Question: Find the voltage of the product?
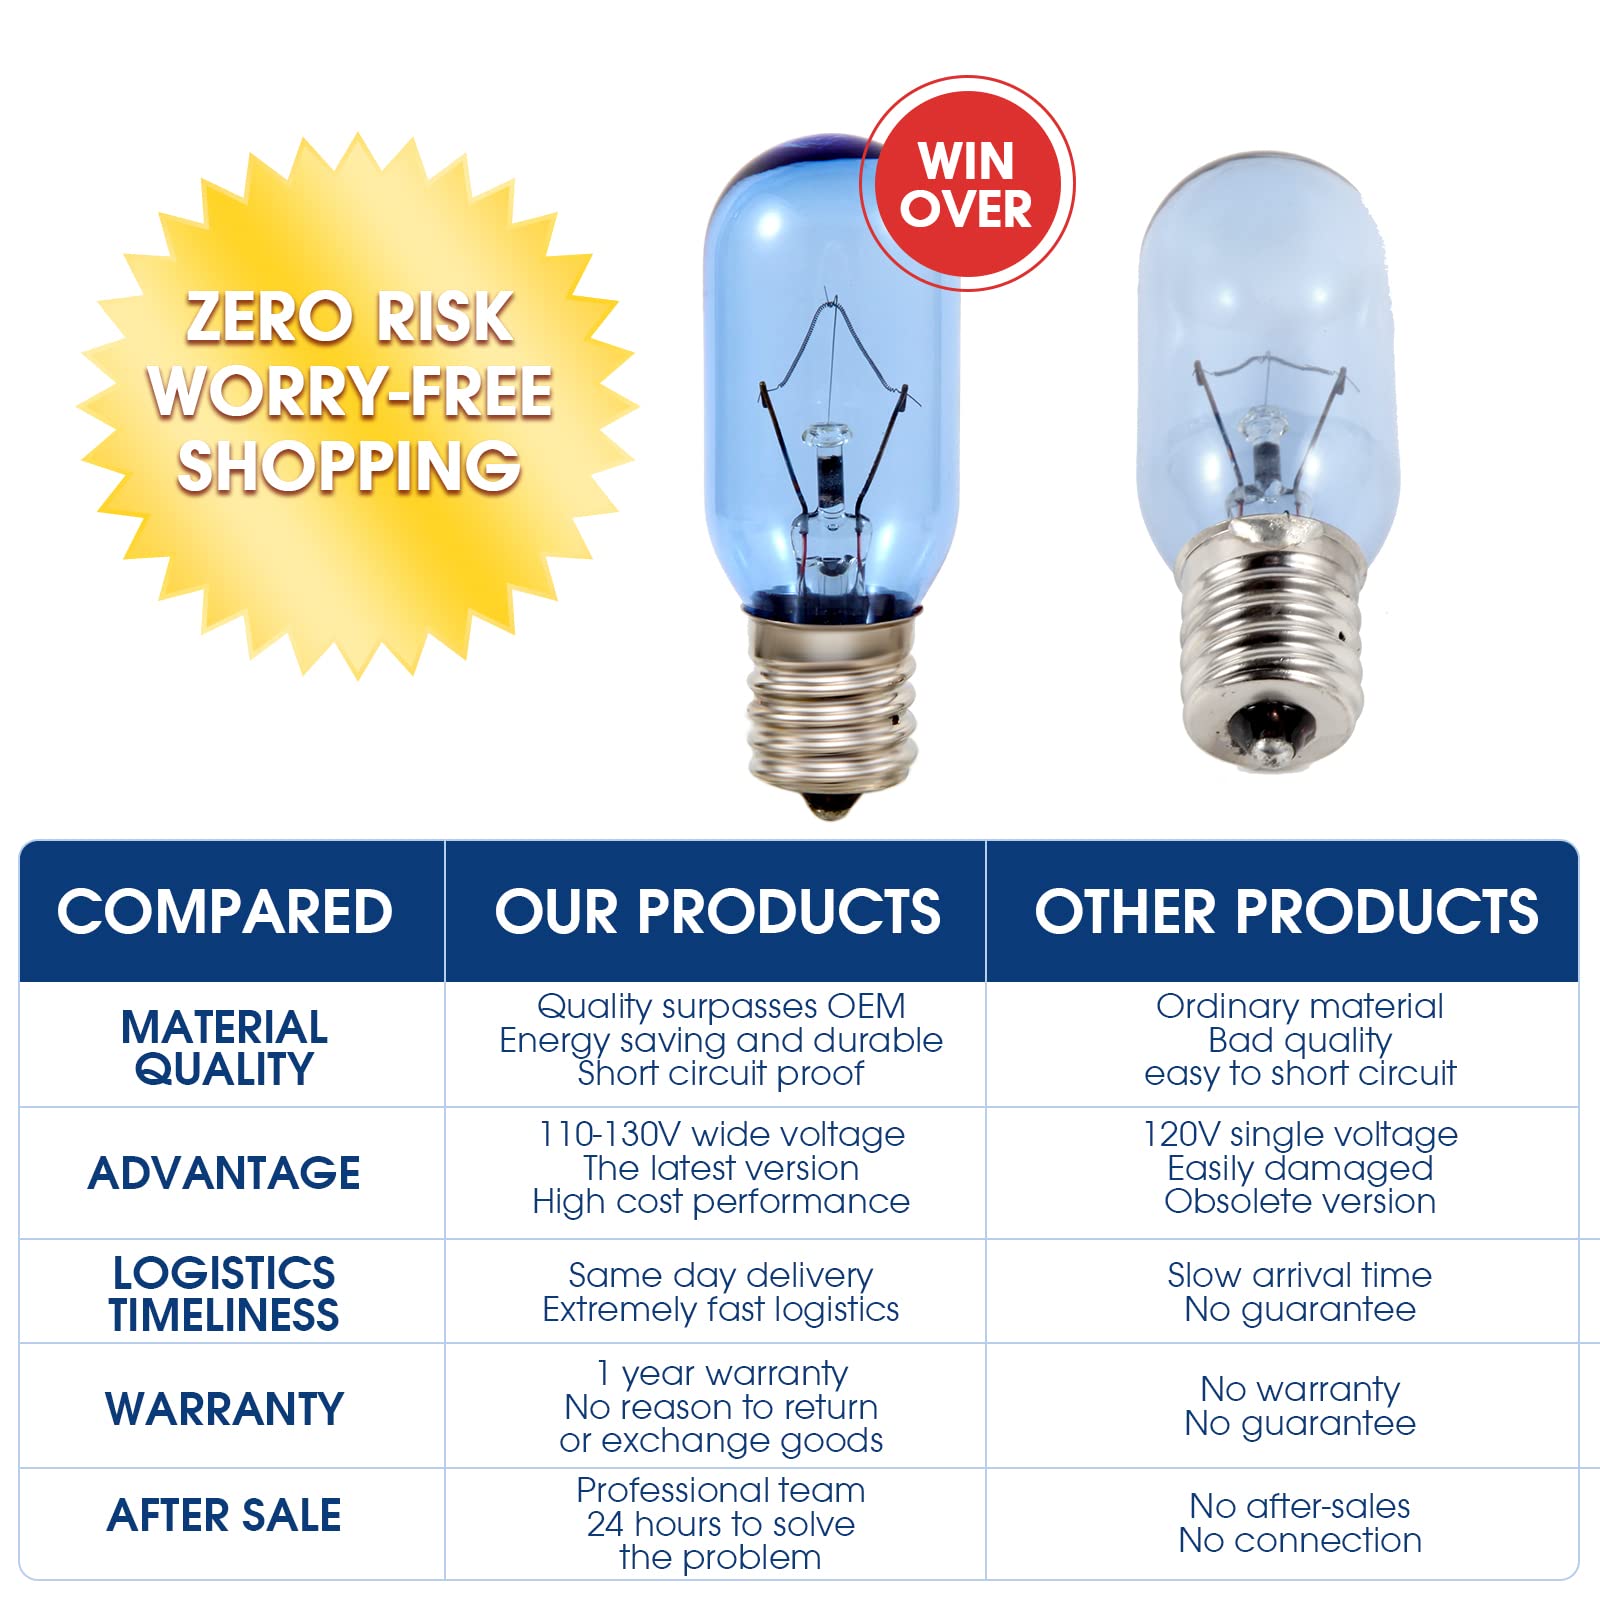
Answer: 120.0 volt